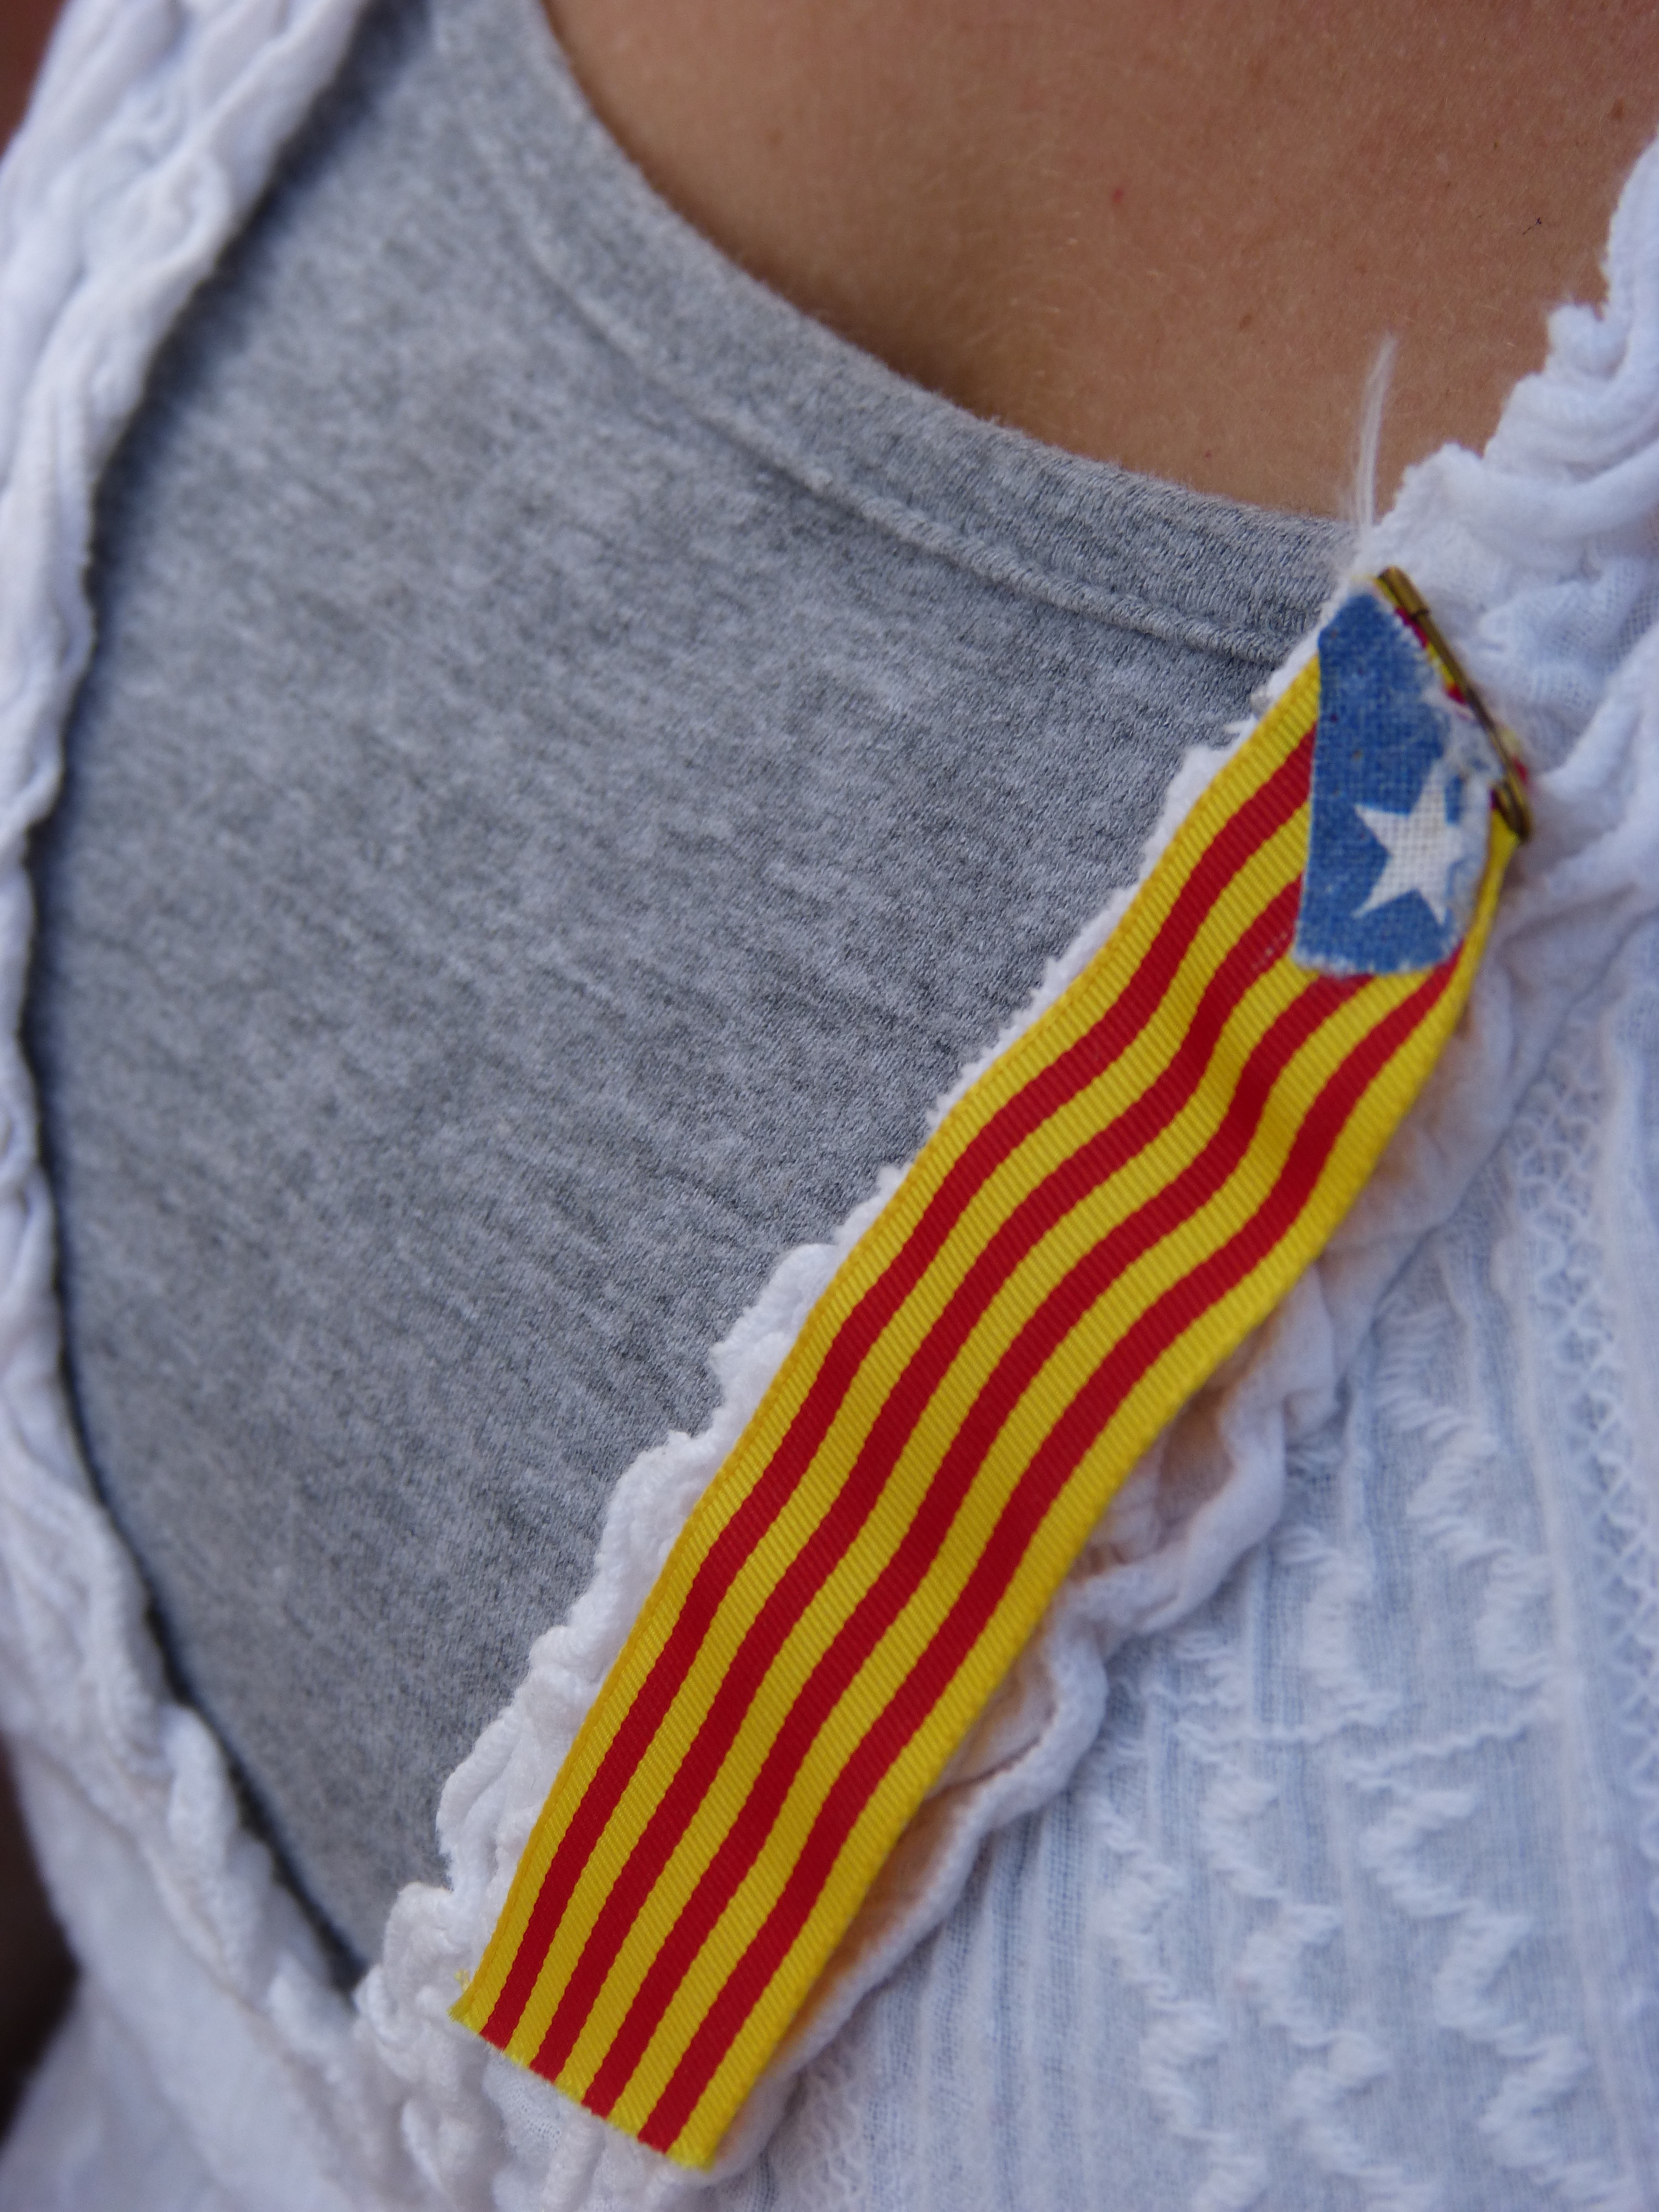
symbol, flag, clothing, yellow, product, textile, art, catalunya, buttonhole, detail, estelada, lable